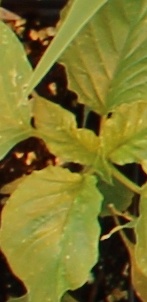
Label: Palmer Amaranth